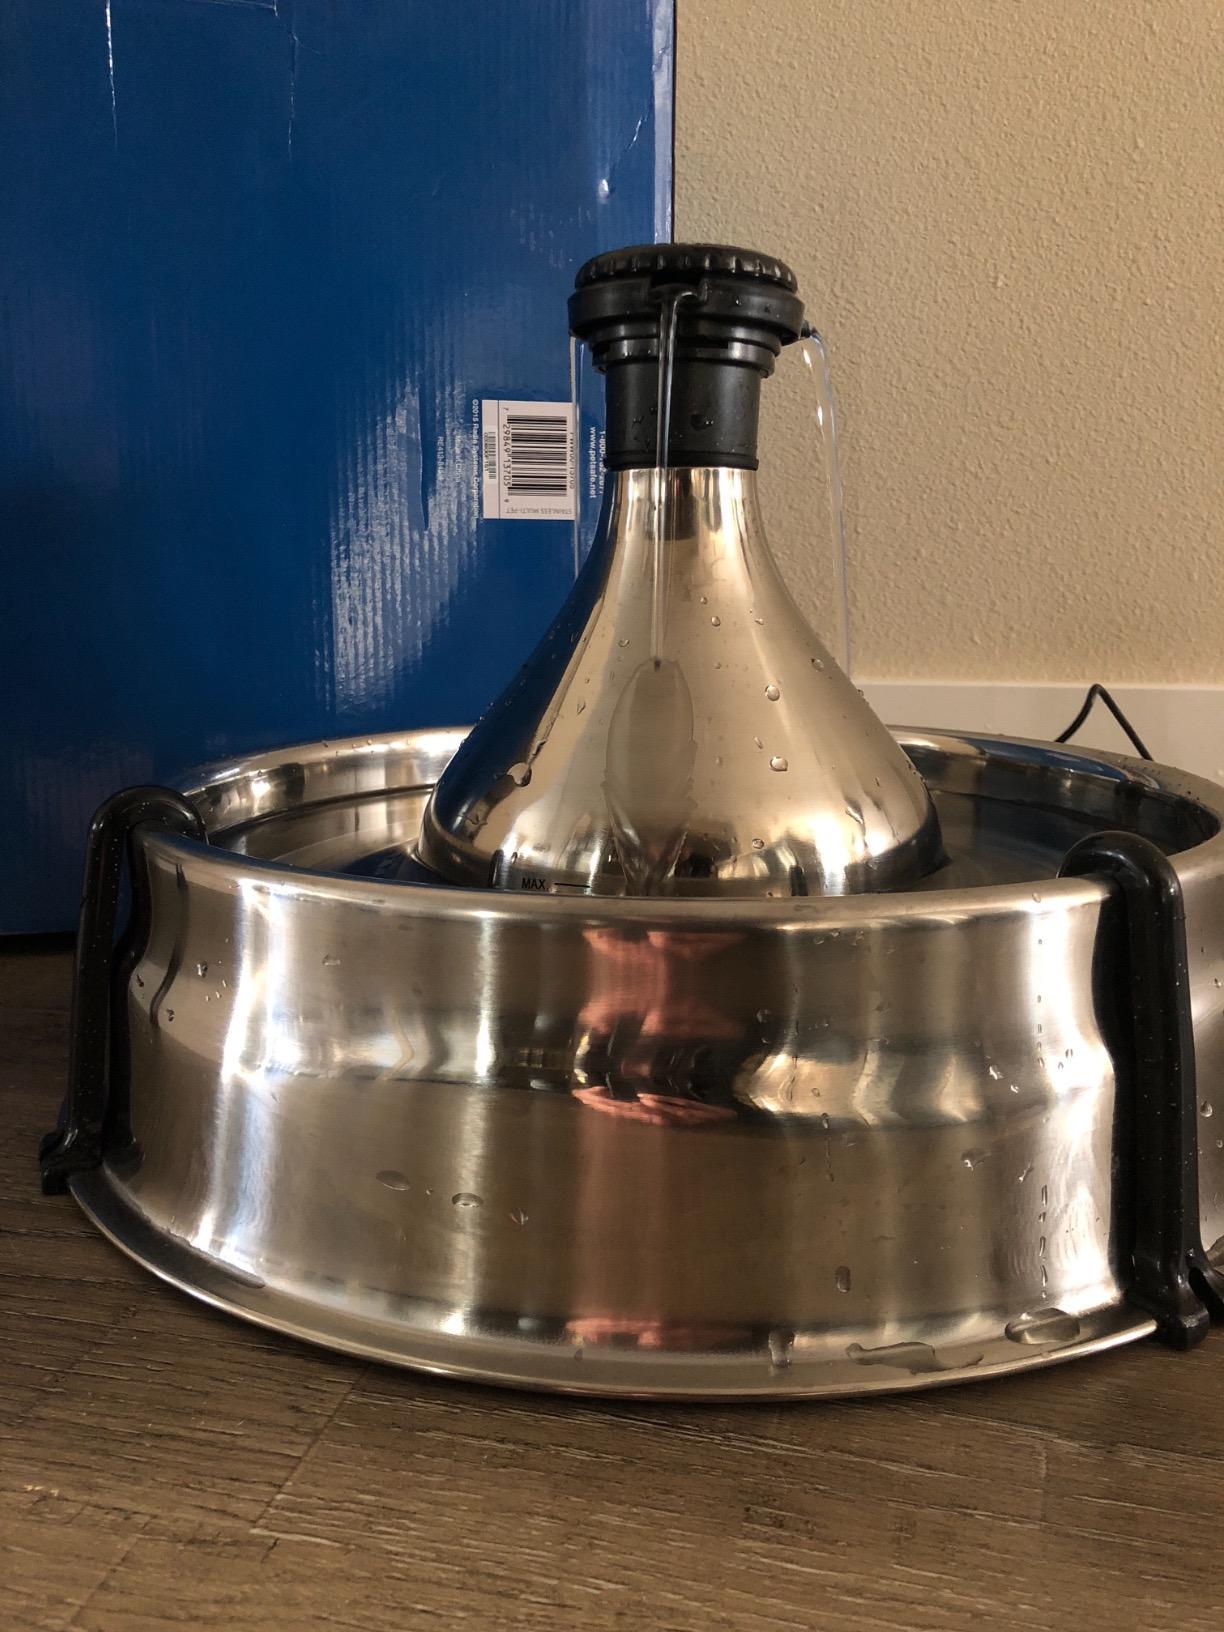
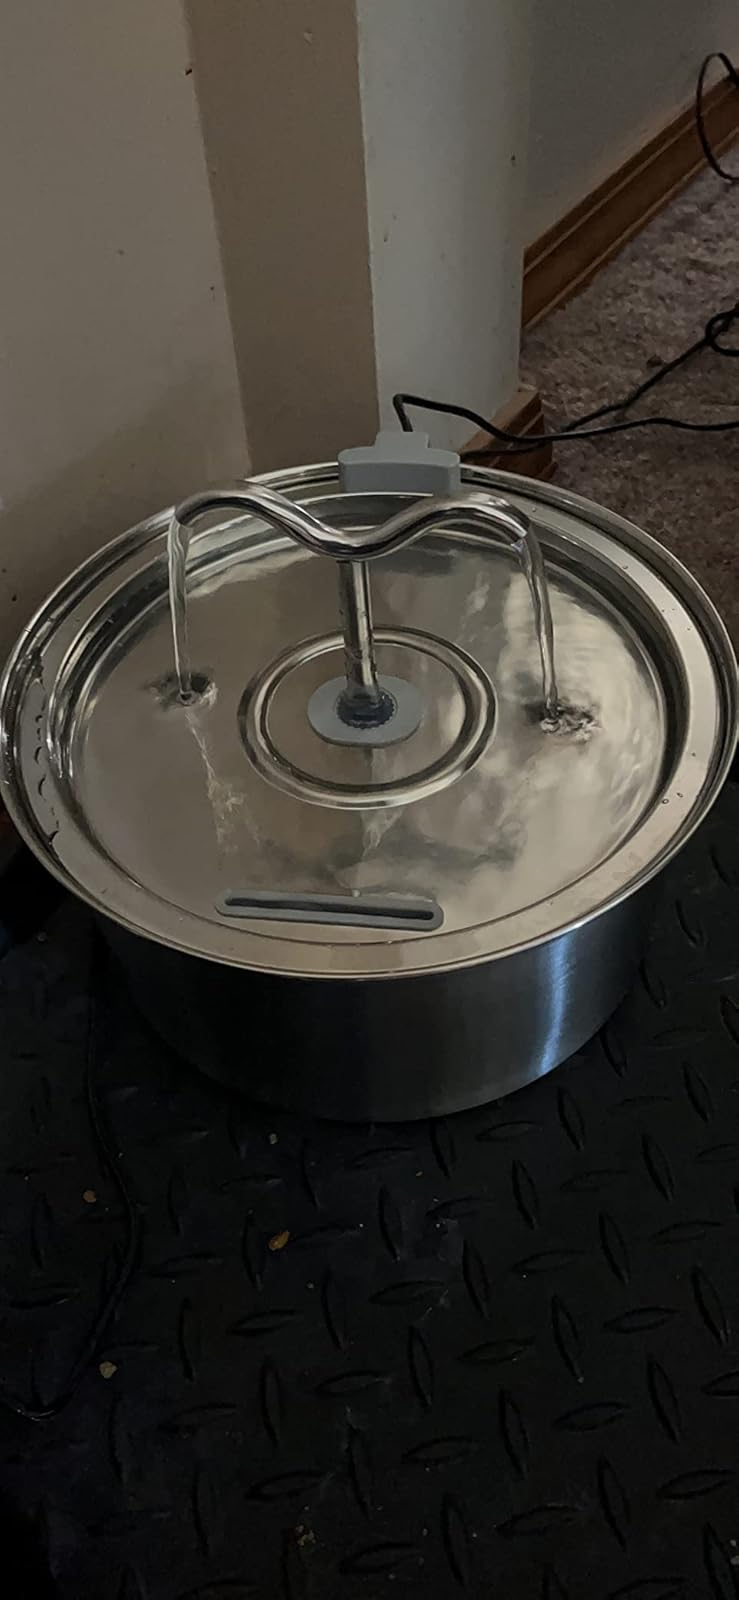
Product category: items_bowl
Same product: no